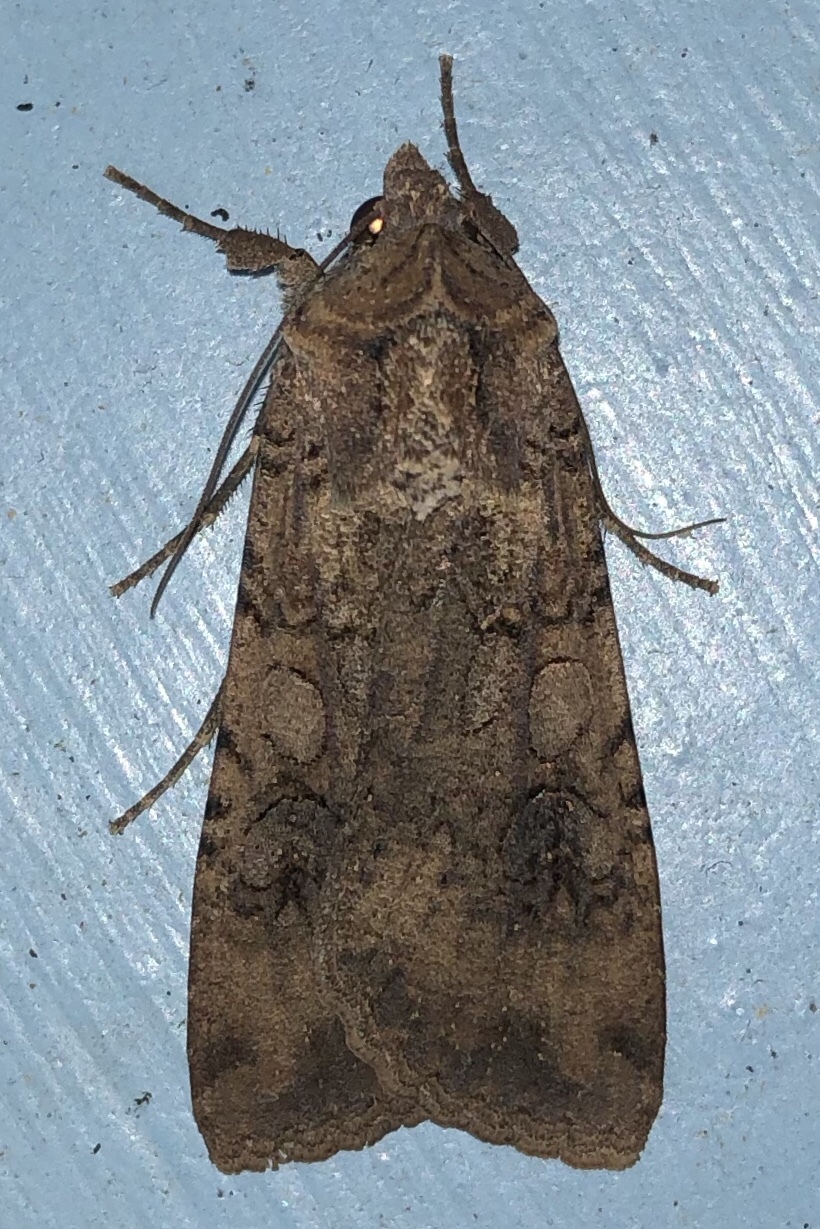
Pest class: cutworms